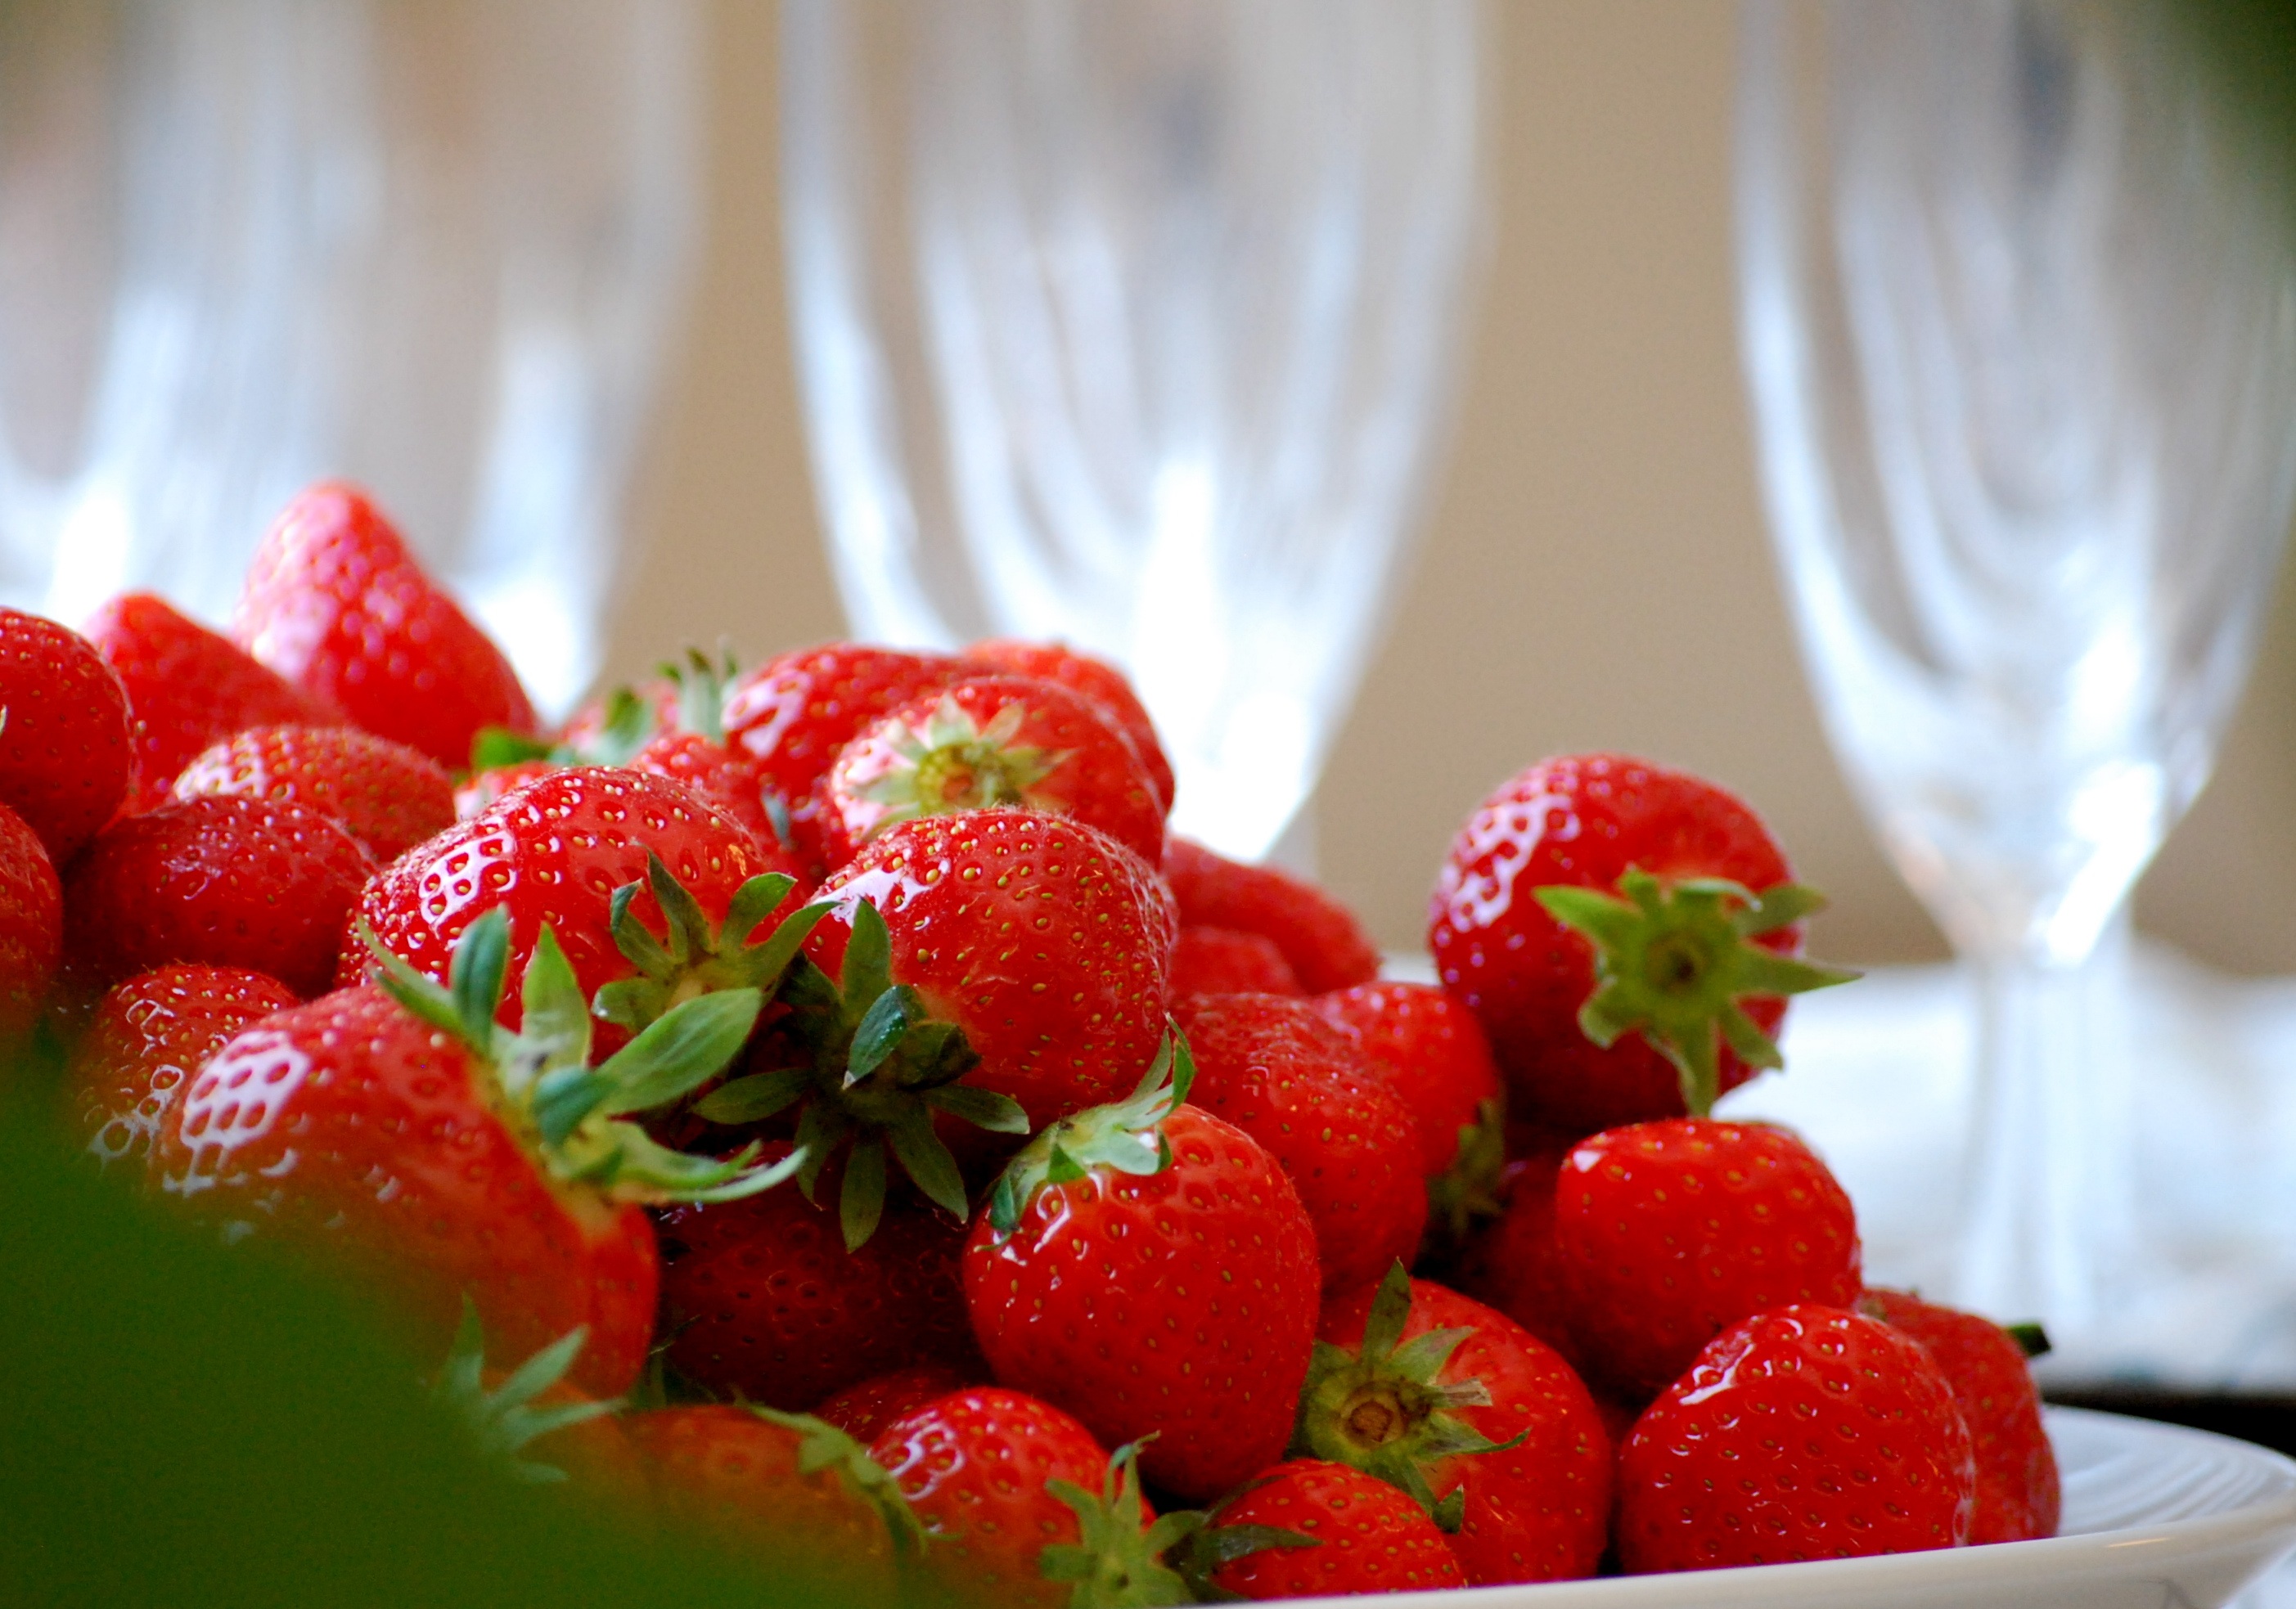
plant, fruit, berry, sweet, meal, food, red, produce, fresh, garden, breakfast, healthy, dessert, delicious, strawberry, freshness, party, tasty, strawberries, setting, organic, pavlova, dinner table, frutti di bosco